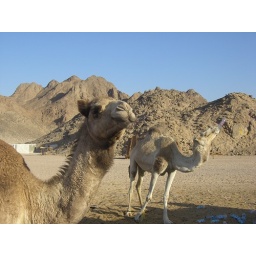
One is drinking water in a bottle